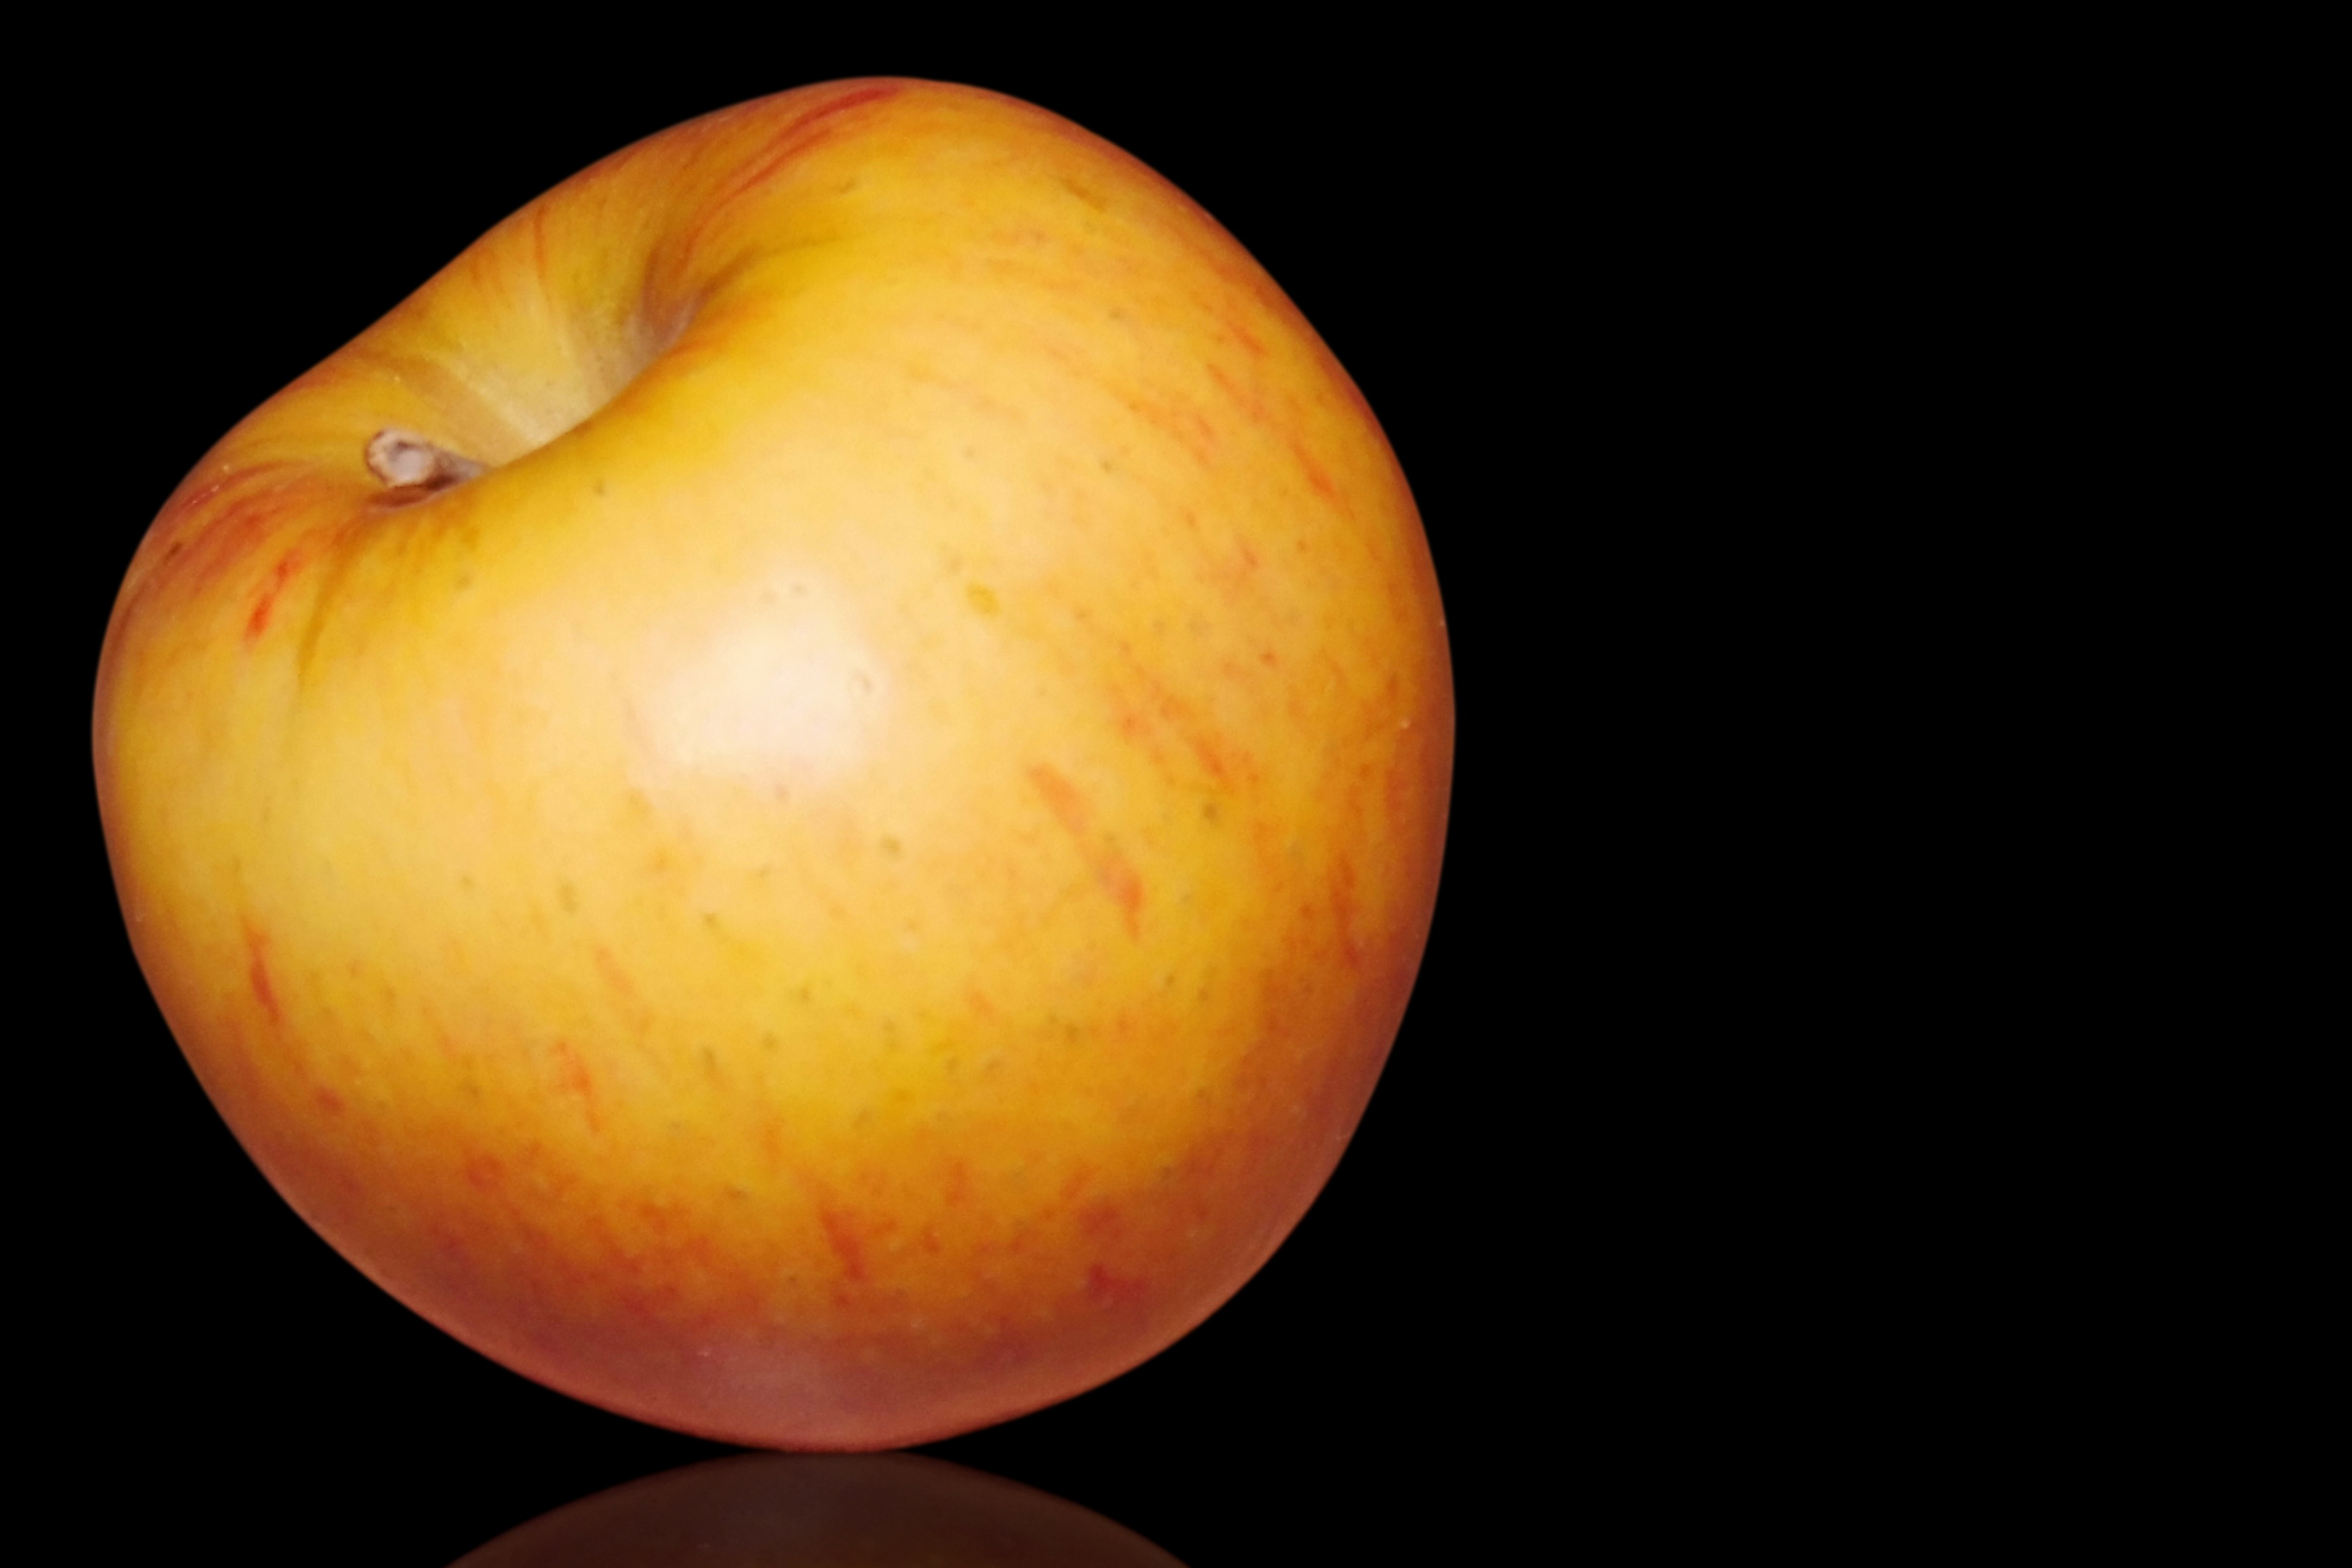
apple, plant, fruit, ripe, food, produce, healthy, delicious, flowering plant, rose family, still life photography, land plant